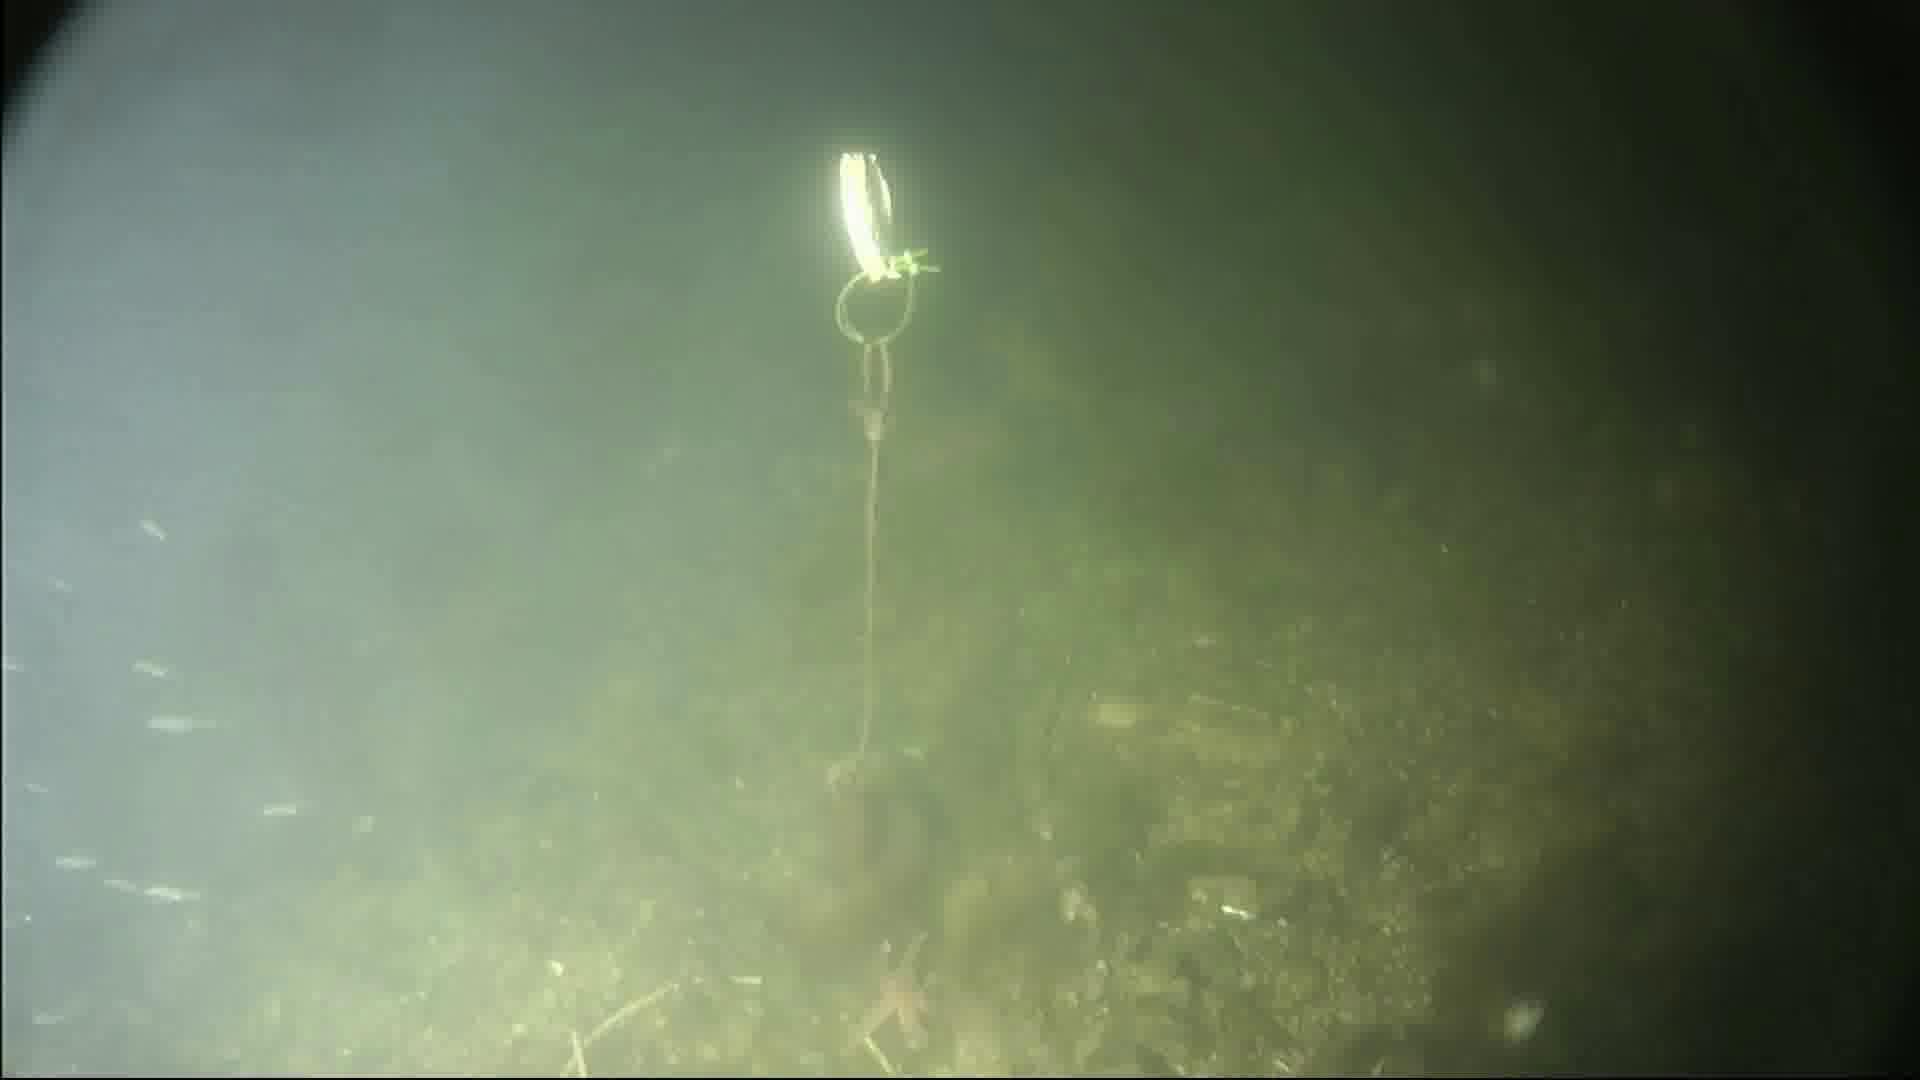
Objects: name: small_fish
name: starfish
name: crab